Pro Wrestlers vs Zombies

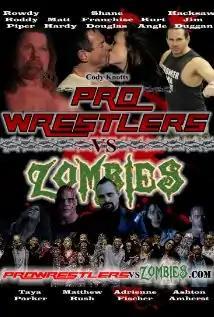

Pro Wrestlers vs Zombies (also known as Cody Knotts' Pro Wrestlers vs Zombies) is a 2013 sports action horror film that was directed by Cody Knotts. An early version of the film was shown at an international horror festival in Whitby, England in October 2013, and the movie was released to DVD on March 28, 2014 along with a limited theatrical release. The movie was funded partly through a successful "Kickstarter" campaign and through private funds from three investors and stars including several former WWE and current TNA wrestlers that portray themselves fighting against a horde of zombies.